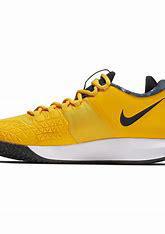
Brand: Nike
Model: Court Air Zoom Zero